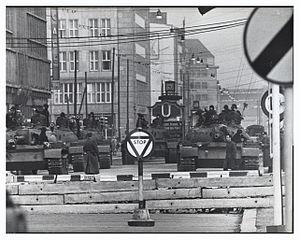
L'histoire militaire de l'Union soviétique a commencé avec la révolution d'Octobre de 1917 qui a porté les bolcheviques au pouvoir. Le nouveau gouvernement de la RSFS de Russie a créé l'Armée rouge des ouvriers et paysans, sous le contrôle très étroit du Parti communiste, pour défendre la révolution au cours de la guerre civile russe, se terminant par la proclamation de l'URSS en décembre 1922.